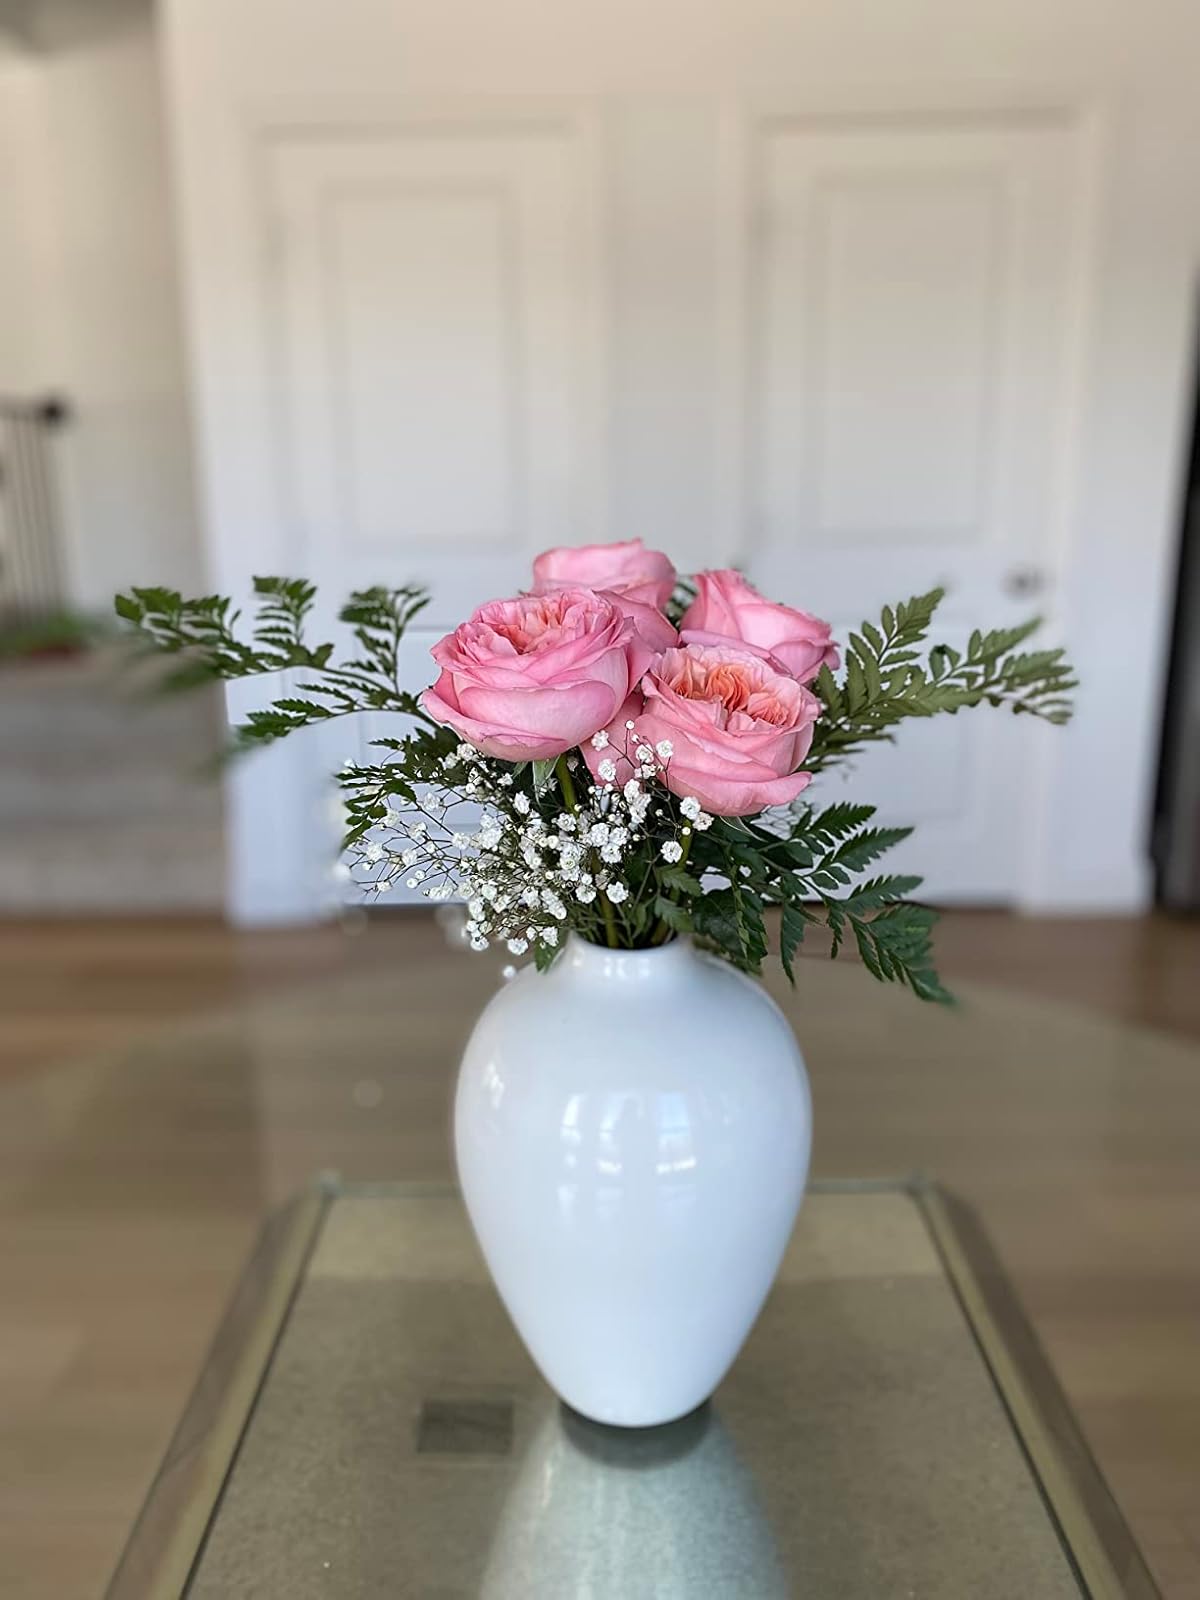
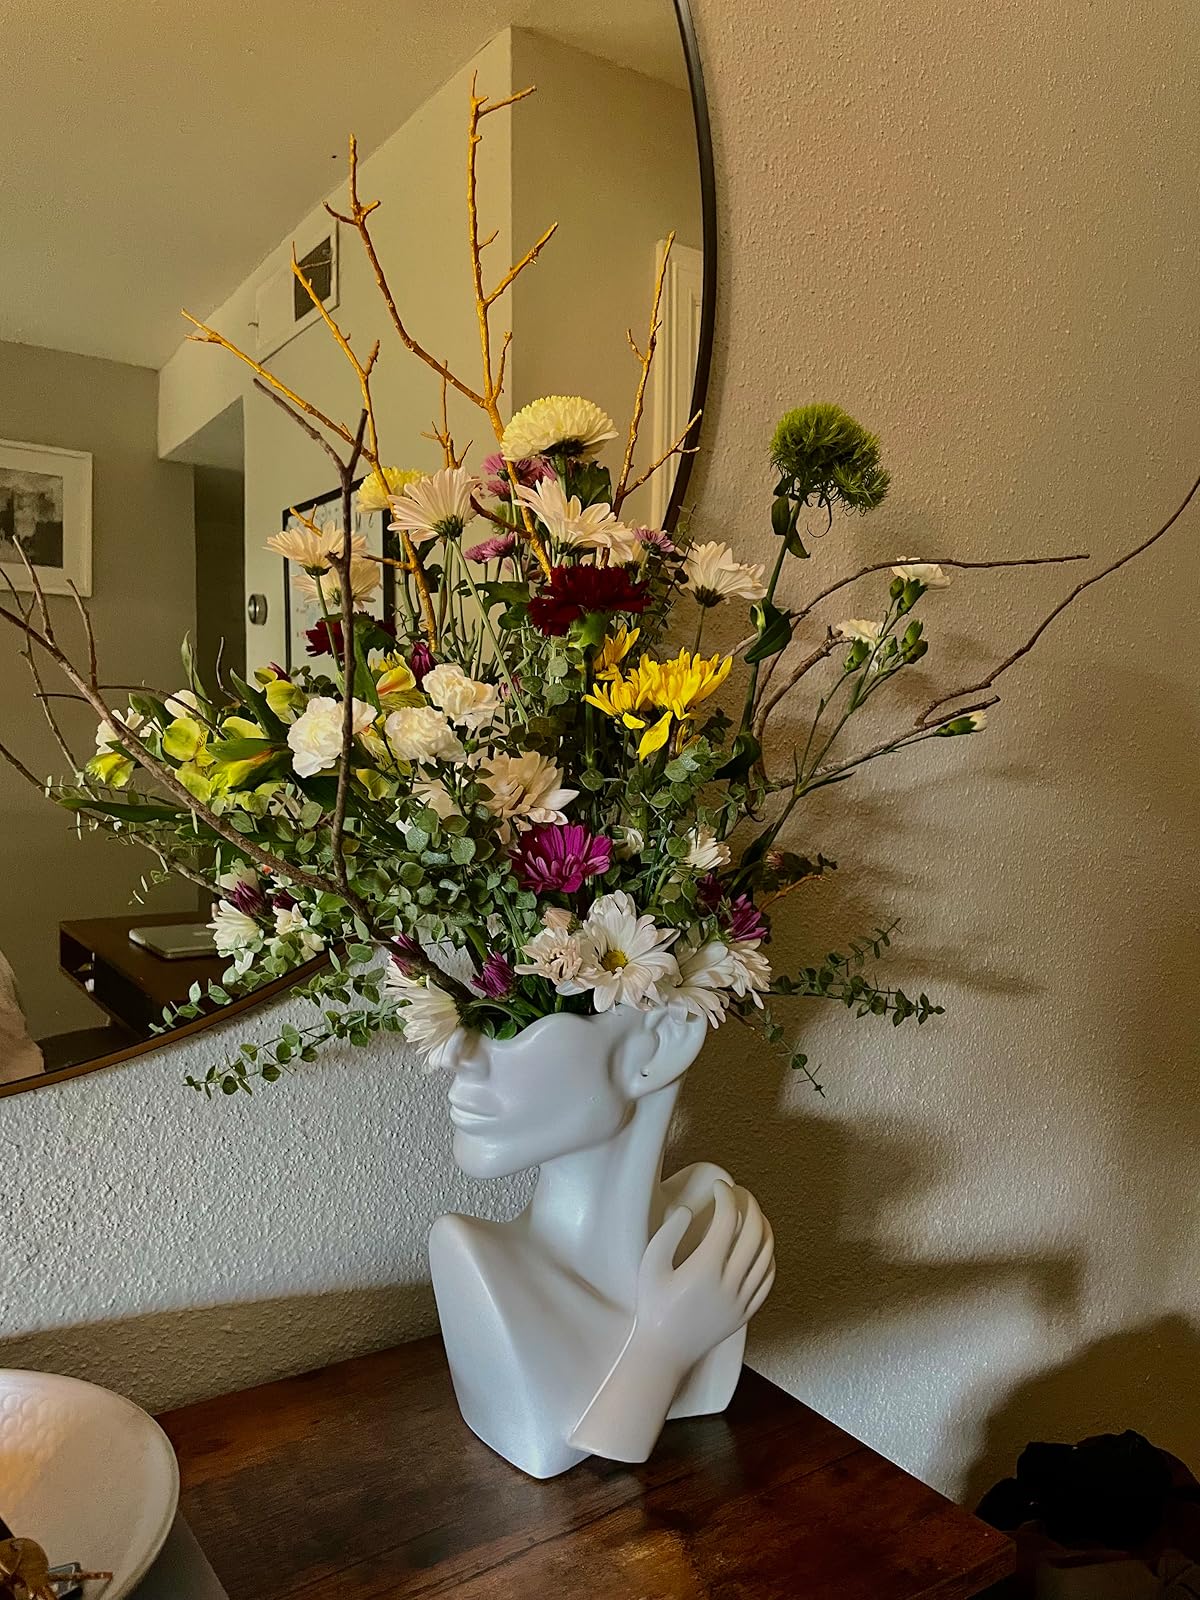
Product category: vase
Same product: no